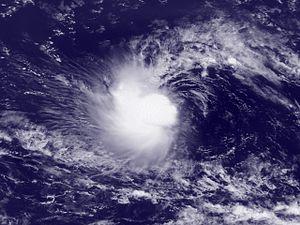
La tempête tropicale Ana est le second système tropical de la saison 2009 des ouragans atlantiques et le premier à recevoir un nom. Elle s'est formée comme une dépression tropicale le 11 août 2009 à partir d'une onde tropicale venant de la région des îles du Cap-Vert. Le système a atteint brièvement le statut de tempête tropicale le 12 août, moment où le National Hurricane Center lui a donné le nom d'Ana. Le 13 août, le système est redevenu une dépression tropicale et a perdu une bonne partie de ses orages mais après une réorganisation le 14, Ana est retourné au niveau de tempête tropicale le 15 août près des îles-Sous-Le-Vent. Elle a atteint une intensité maximale avec une pression centrale de 1 004 hPa et des vents soutenus de 65 km/h avant de faiblir définitivement sous un cisaillement des vents d'altitude en croissance le 16 août et elle s'est dissipée le 17 en passant près de Porto Rico.
La saison cyclonique 2009 dans l'océan Atlantique nord est une série modérée de cyclones tropicaux formés depuis l'océan Atlantique. Bien que la dépression tropicale Un se soit formée le 28 mai 2009, la saison débute officiellement le 1ᵉʳ juin 2009 et se termine le 30 novembre. Le dernier cyclone de la saison, Ouragan Ida se dissipe le 10 novembre. La saison 2009 recense un total de deux dépressions tropicales, sept tempêtes tropicales, un ouragan de catégorie 2 et deux ouragans majeurs. L'inactivité saisonnière est due au développement d'un événement El Niño modéré dans le Pacifique. Celui-ci amène des conditions défavorables à la formation de cyclones tropicaux au-dessus de l'Atlantique nord. Cette saison égalise provisoirement, en attendant la fin définitive et la ré-analyse de la saison, le record du plus faible nombre d'ouragans. Malgré tout, quatre cyclones ont affecté les terres, ce qui n'est pas négligeable au vu de la faible activité : l’ouragan Bill qui a atteint la catégorie 4 de l’échelle de Saffir-Simpson, Fred la catégorie 3, Ida la catégorie 2 et la tempête tropicale Danny.